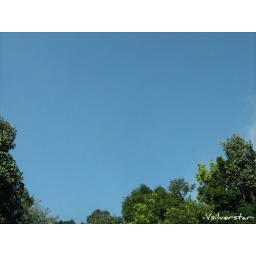
just look at the blue sky when u feel stress n worry..coz u can find the answer there in peace.